Doreen Miller, Baroness Miller of Hendon

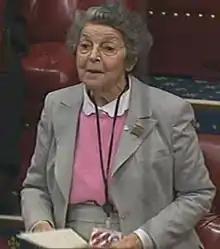
Miller in Parliament in 2012

Doreen Miller, Baroness Miller of Hendon, MBE (née Feldman; 13 June 1933 – 21 June 2014) was a British politician (Conservative Party).